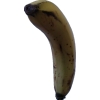
Label: banana